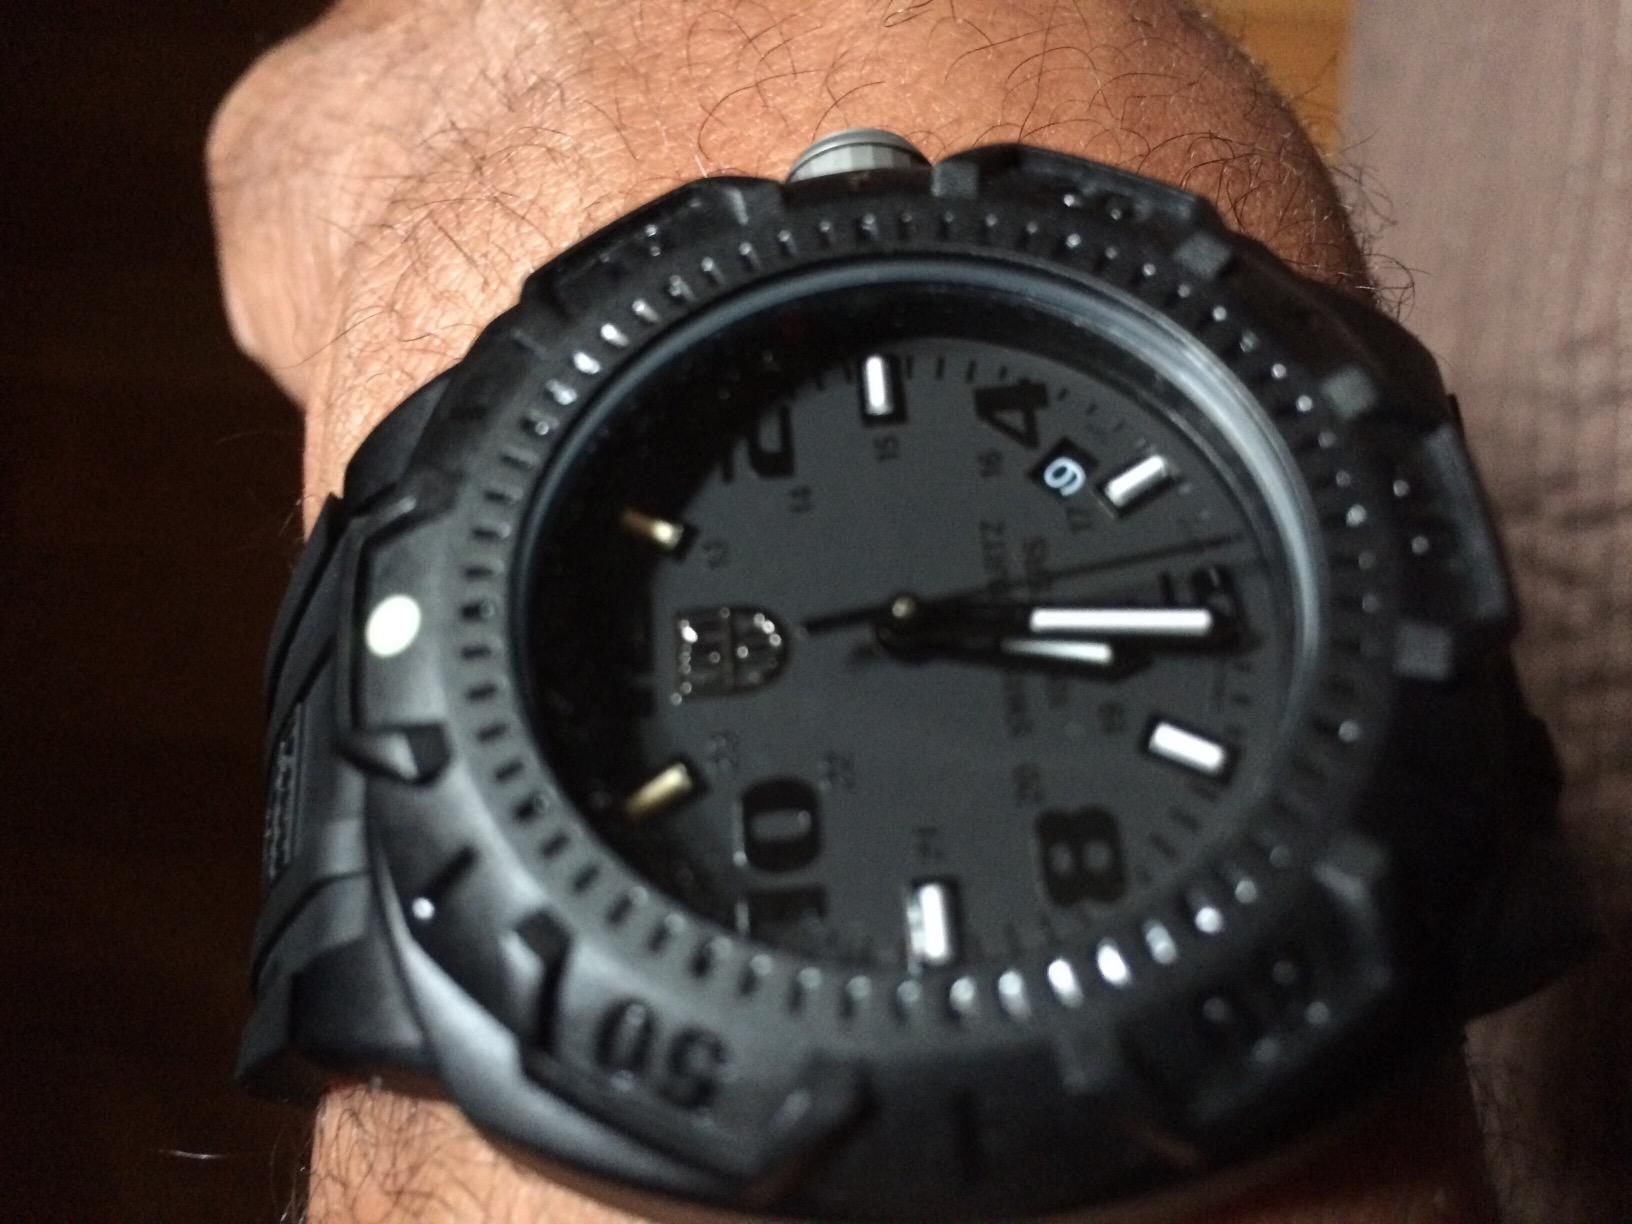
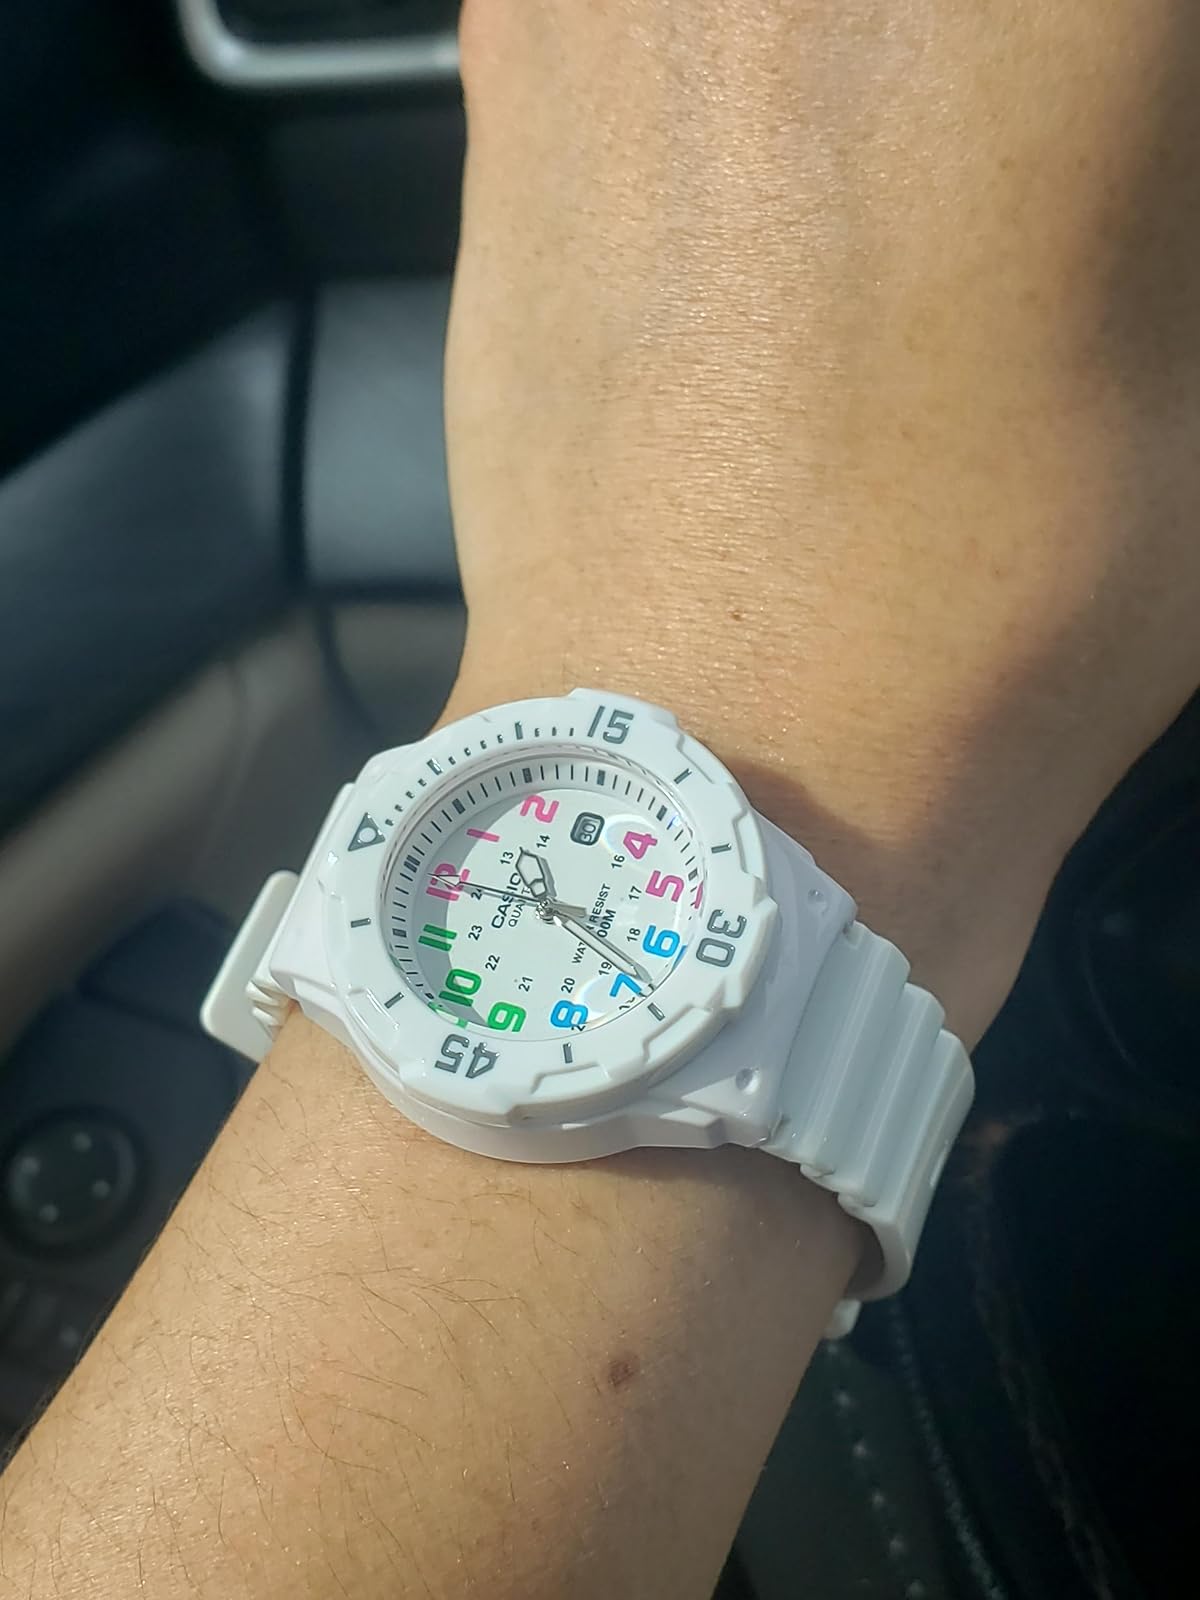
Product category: accessories_watch
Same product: no